Ginger (book)

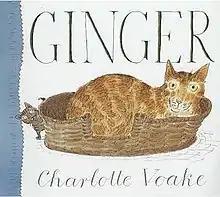

Ginger is a children's picture book by Charlotte Voake. In 1997 it won the Nestlé Smarties Book Prize Gold Award. It is about a pampered house cat who resents the sudden appearance of a kitten in her life. The book is followed by "Ginger Finds a Home", a prequel, and "Ginger and the Mystery Visitor", in which Ginger and the kitten confront a stranger.